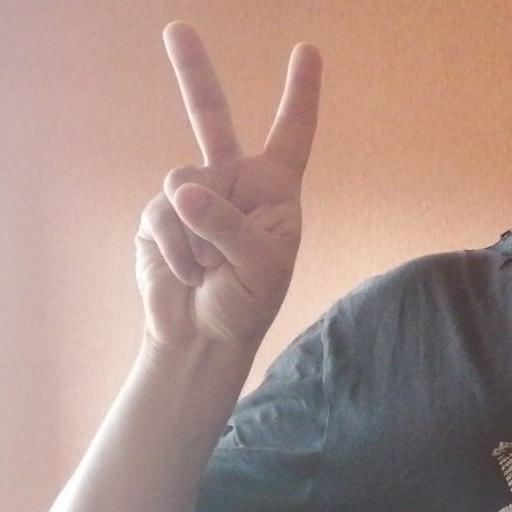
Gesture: peace